Northeastern Seminary

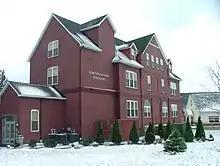
Roberts Hall, located on the campus of Roberts Wesleyan University in Rochester, NY, has been the home of Northeastern Seminary since it was founded in 1998.

Roberts Wesleyan University founded Northeastern Seminary in 1998 as a graduate school of theology. Northeastern Seminary has been accredited by the Association of Theological Schools in the United States and Canada since 2003. It is also accredited by the Middle States Association of Colleges and Schools and the New York State Board of Regents University of the State of New York.